Marit Larsen

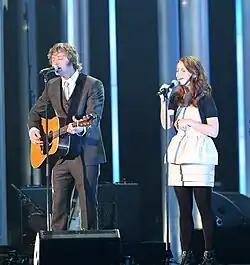
Marit Larsen and Dierks Bentley at Nobels Prize in Oslo 2008

Larsen's second solo album, "The Chase", was released in Norway on 13 October 2008 and in Sweden on 19 November 2008. Like "Under the Surface", it was well received by critics; in December, it was named as the top album of the year by Dagbladet reviewers.